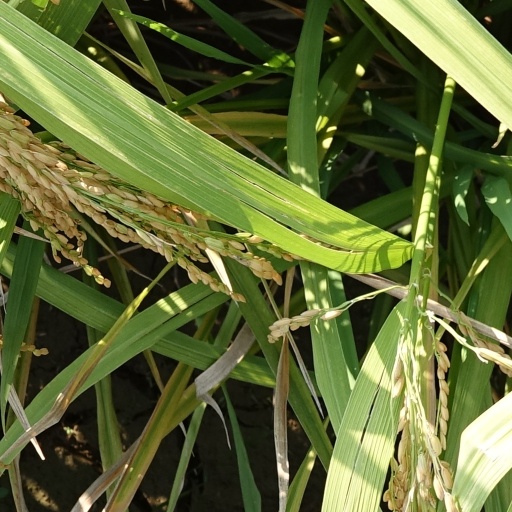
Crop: rice